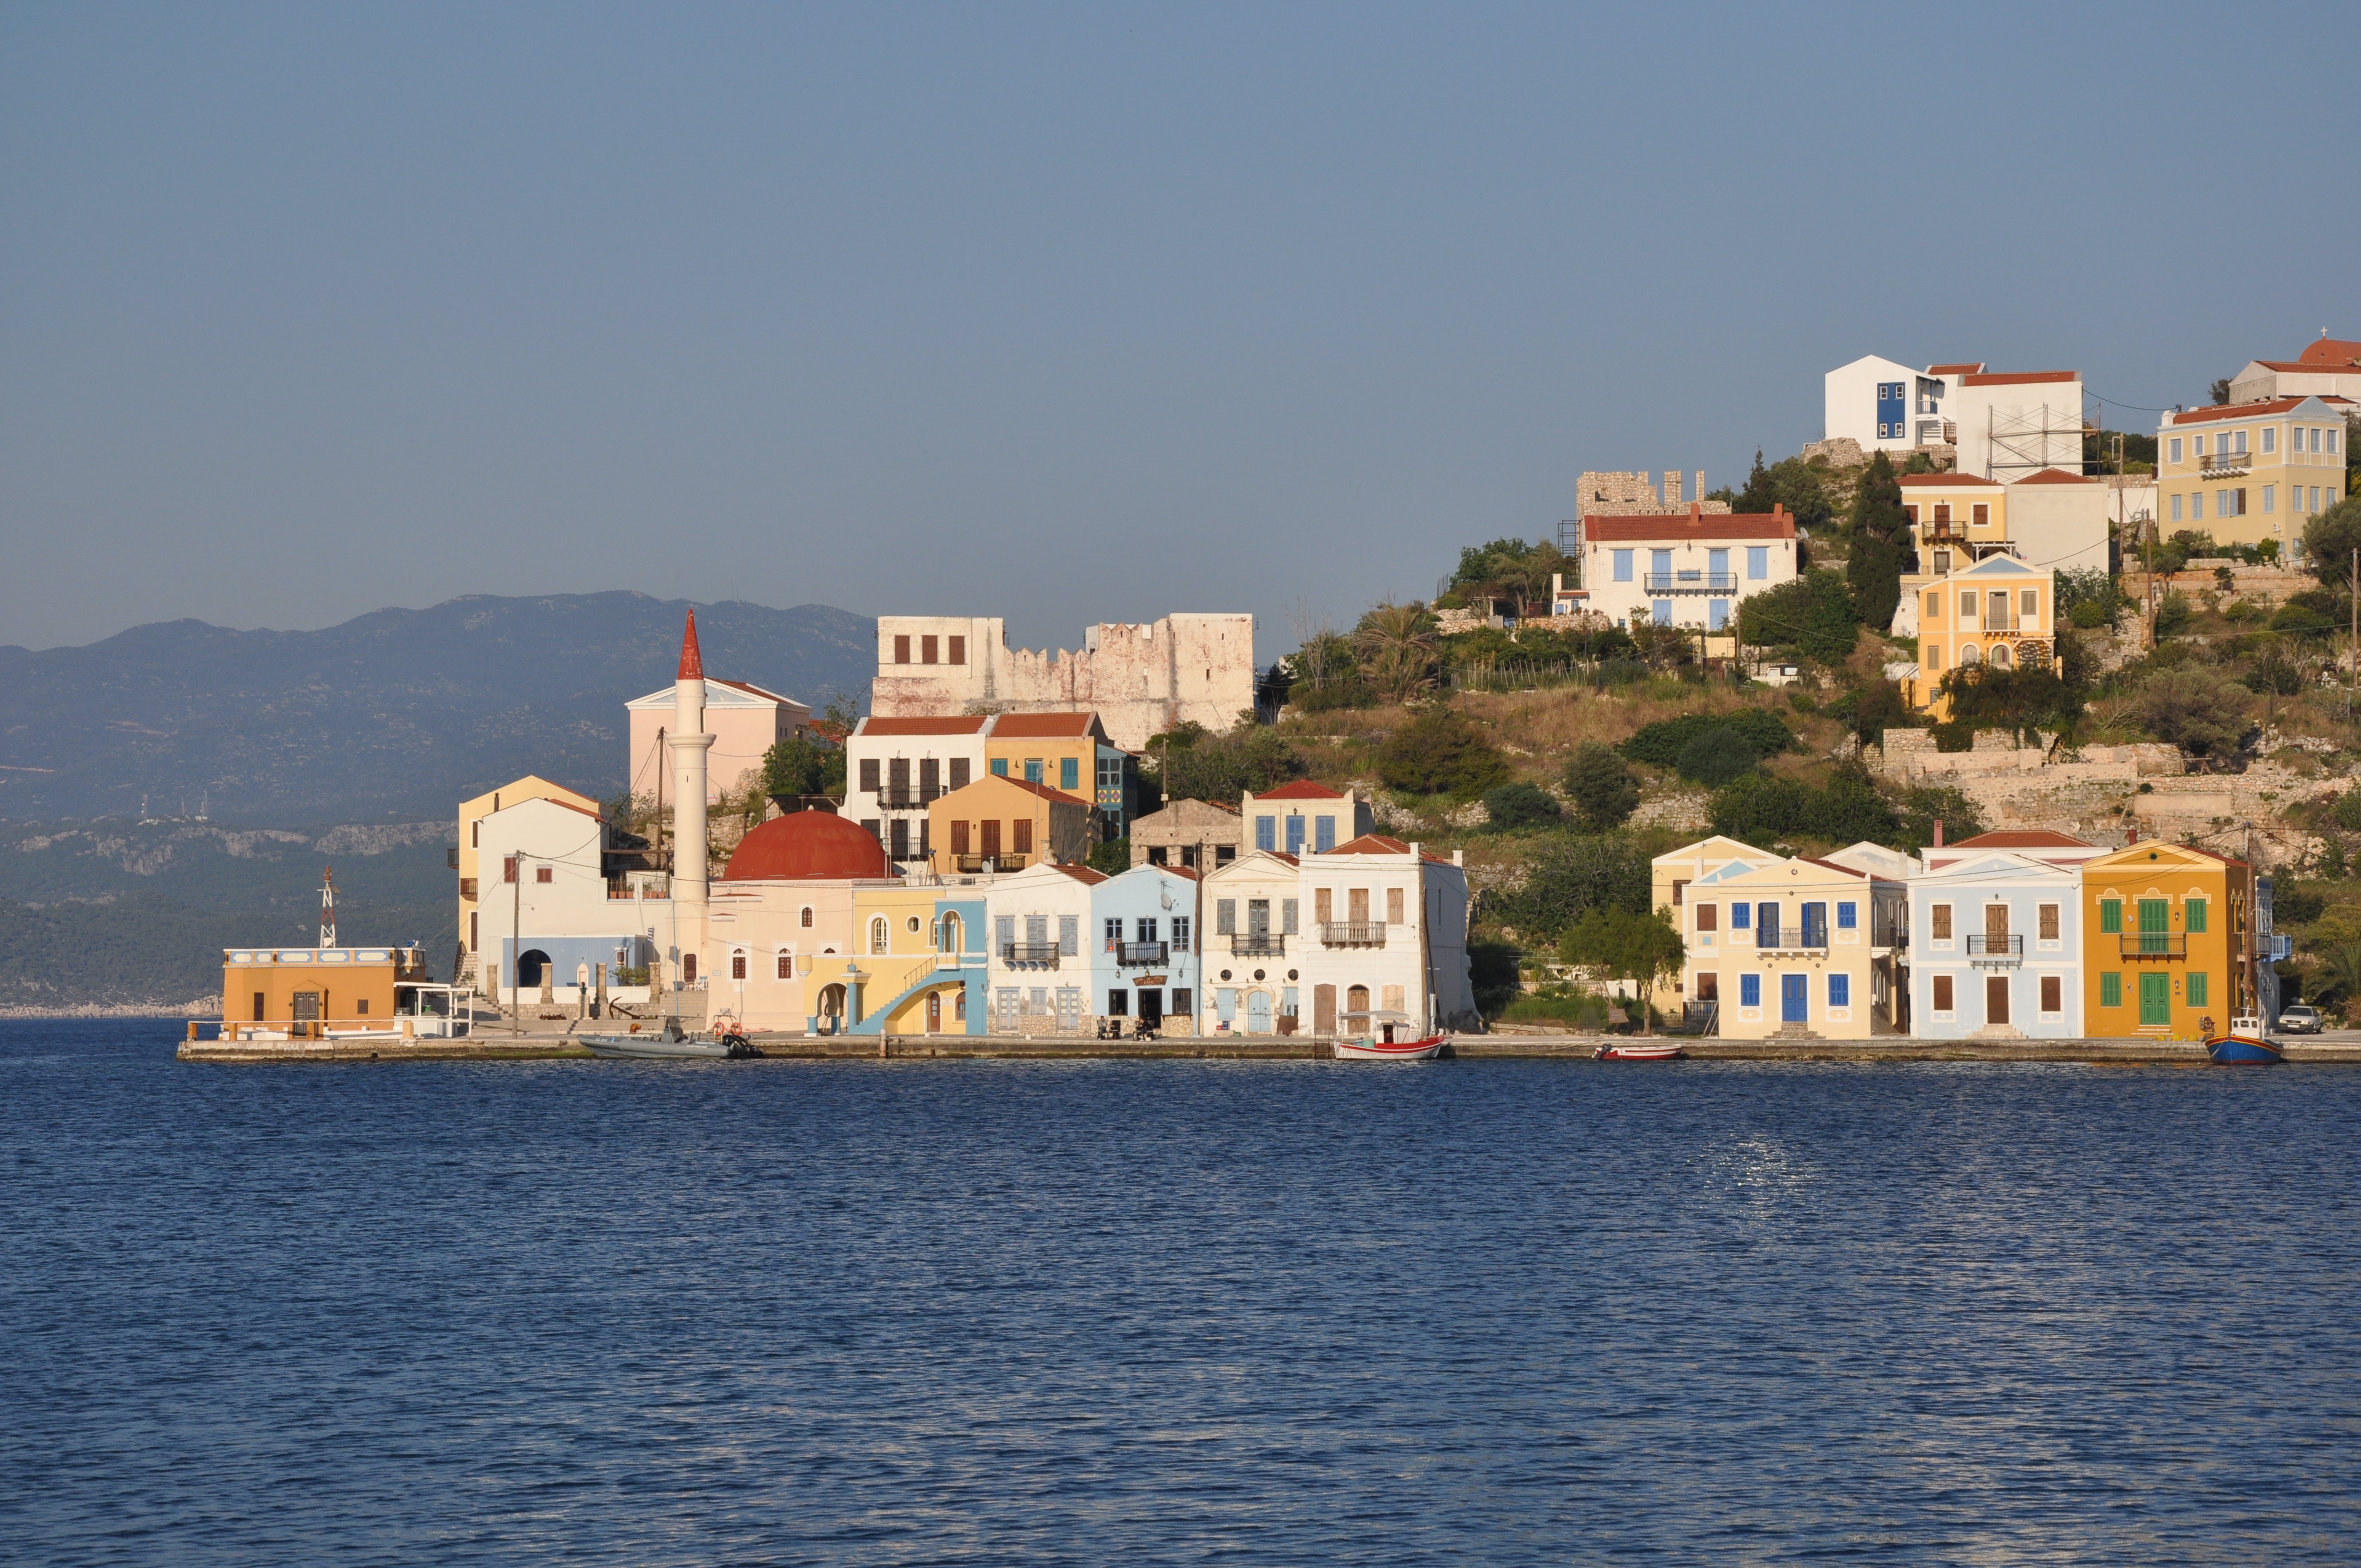
sea, coast, town, river, cityscape, vacation, europe, vehicle, bay, harbor, port, waterfront, greece, cape, passenger ship, kastelorizo, dodecanese